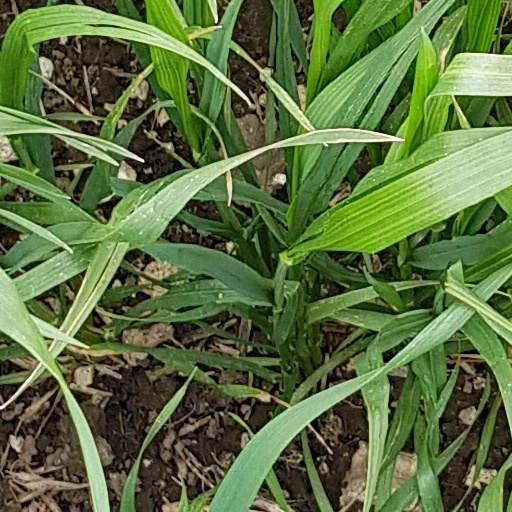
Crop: wheat